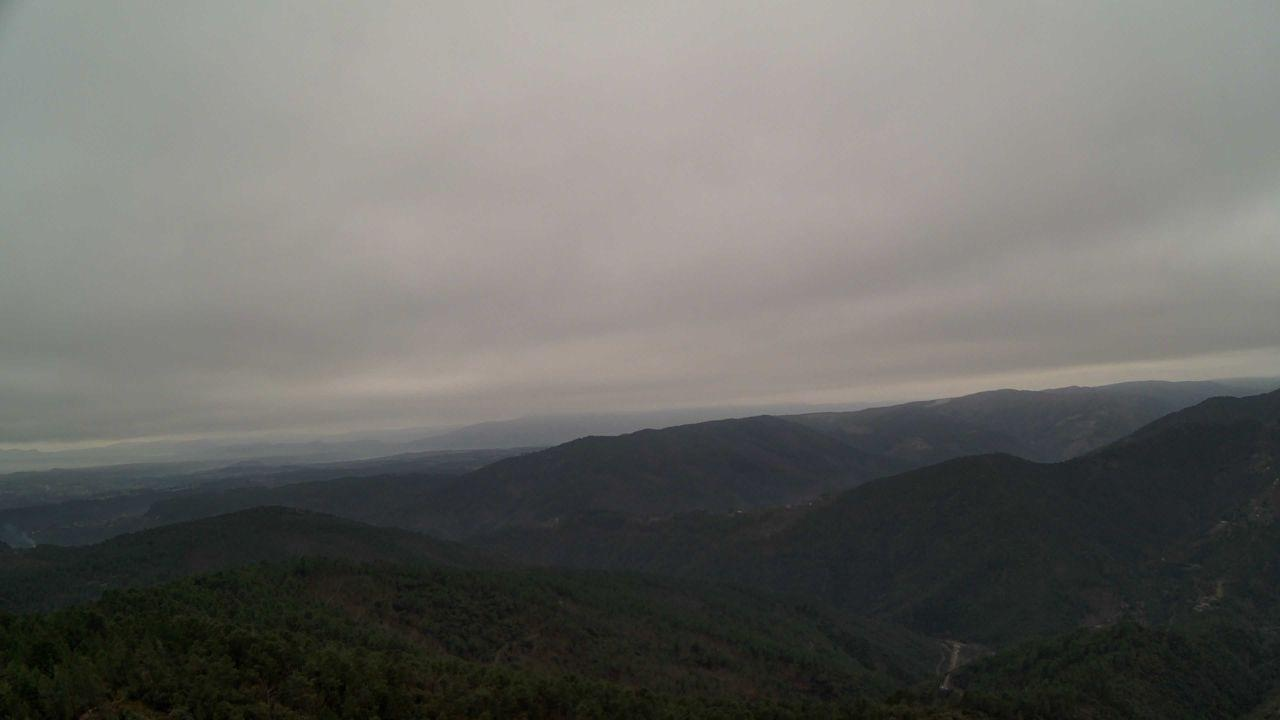
Fire: no
Smoke: yes